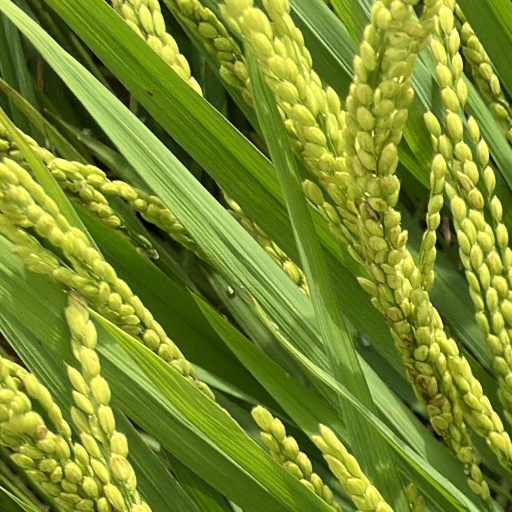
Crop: rice